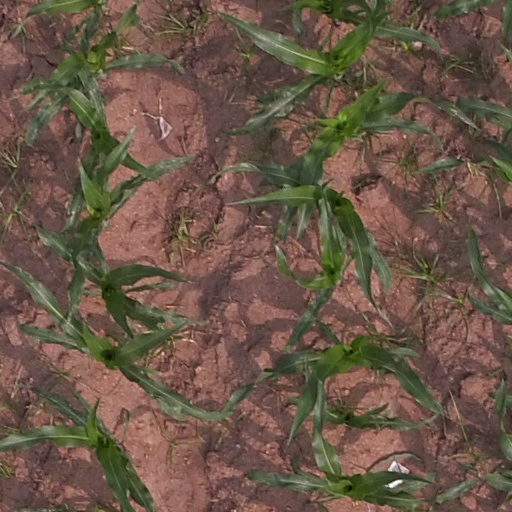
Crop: maize; corn